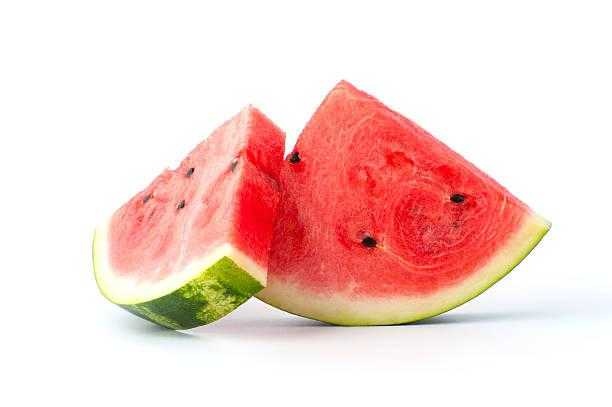
Label: Watermelon